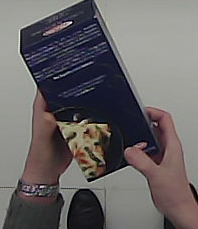
Product: barilla_lasagne